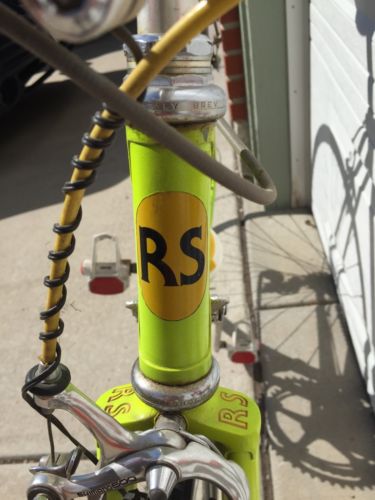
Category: bicycle